IWRG Lucha de Apuestas

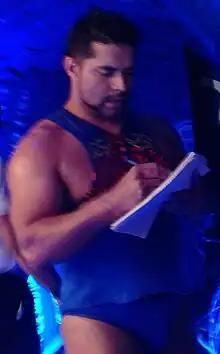
Máscara Año 2000 Jr., lost his hair in July 2016.

IWRG Luchas de Apuestas (Spanish for "Bet Match") is a series of professional wrestling Supercard shows, scripted and produced by the "lucha libre" wrestling company International Wrestling Revolution Group (IWRG; sometimes also referred to as Grupo Internacional Revolución in Spanish). All of the listed Lucha de Apuestas shows have been held in IWRG's home arena Arena Naucalpan in Naucalpan, State of Mexico, Mexico. The main event of these shows is a "Lucha de Apuestas" or "bet match" where wrestlers "bet" their mask or hair on outcome of the match and the loser would either have to unmask or be shaved bald afterward in the "lucha libre" traditions. IWRG has run a series of matches billed as either "Máscara vs. Máscara" (Mask vs. Mask), "Máscara vs. Cabellera" (Mask vs. Hair). or "Cabellera vs. Cabellera" over the years, where the main event has been a "Lucha de Apuestas" match.